Argentière

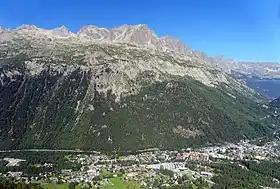
View of Argentière

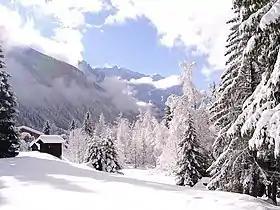
View in Argentière

Argentière is a picturesque skiing, alpine walking and mountaineering village in the French Alps, part of the commune of Chamonix-Mont-Blanc, at an altitude of .